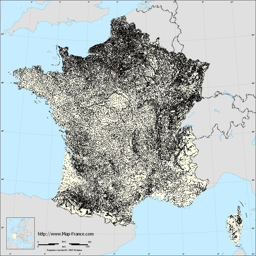
a city on the municipalities map